North West Coastal Highway

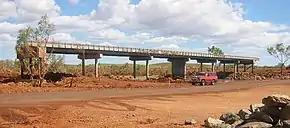
Maitland River bridge following Cyclone Monty, 2004

The name North West Coastal Highway was gazetted on 21 April 1944, under section 10 of the Land Act, 1933–1939. However, the highway was mostly a series of tracks through remote pastoral areas, with the sealed road ending just past Northampton, approximately north of Geraldton. Driving was difficult and hazardous all year round. The road was very dusty in the dry season, and some sections of the road were effectively impassable sand, while other sections contained limestone outcrops that damaged tyres. During the wet season, when rivers flooded, sections of road were essentially bogs, or worse still, were completely washed away.